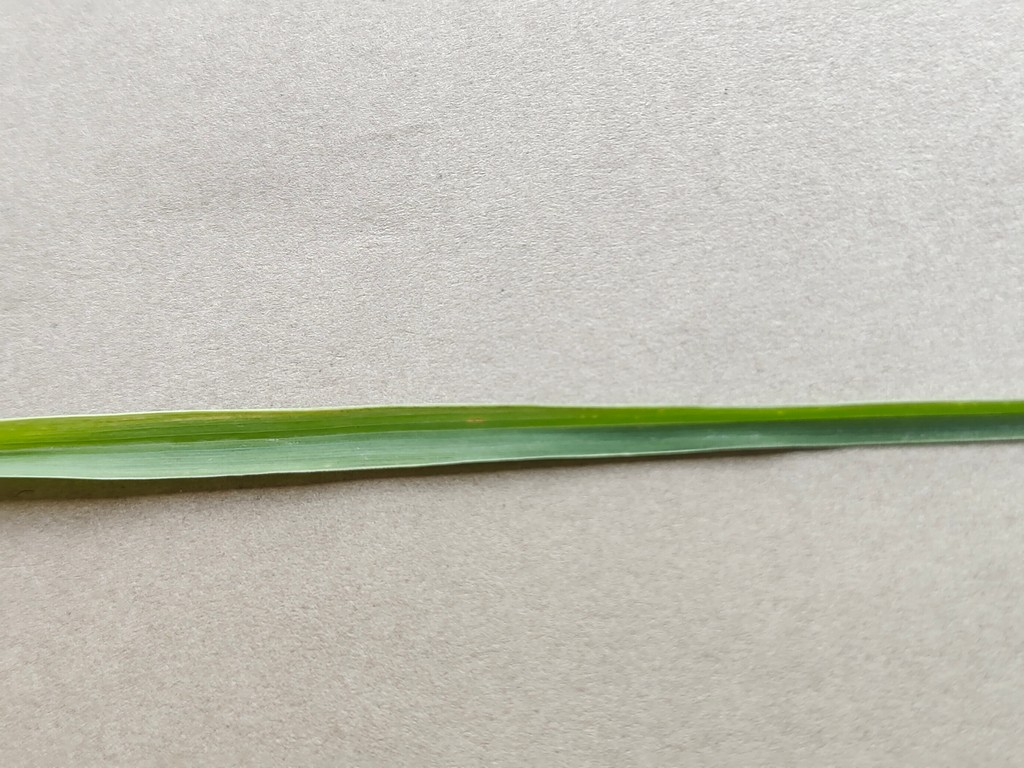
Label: Healthy